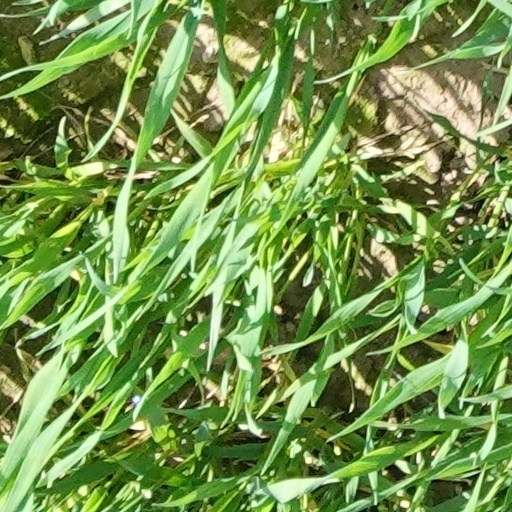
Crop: wheat